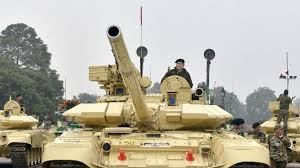
Label: Tank